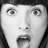
Emotion: surprise